List of birds of Prince Edward Island

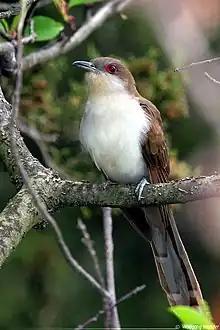
Black-billed cuckoo, "Coccyzus erythropthalmus"

Pigeons and doves are stout-bodied birds with short necks and short slender bills with a fleshy cere. They feed on seeds, fruit and plants. Unlike most other birds, the doves and pigeons produce "crop milk," which is secreted by a sloughing of fluid-filled cells from the lining of the crop. Both sexes produce this highly nutritious substance to feed to the young.